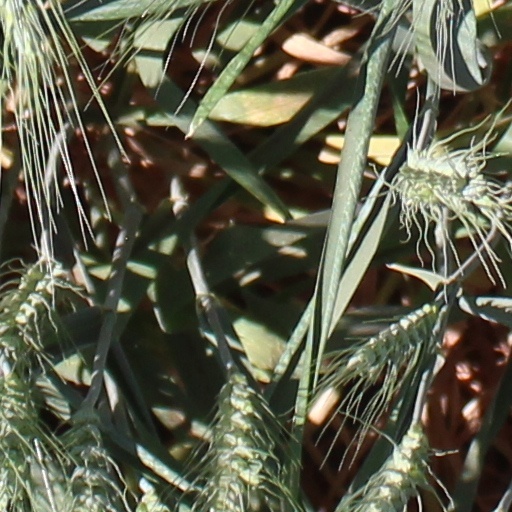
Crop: wheat